Hai'an railway station

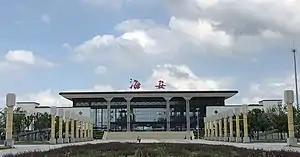

Hai'an railway station is a railway station in Hai'an, Nantong, Jiangsu, China.